Peter Godwin (singer)

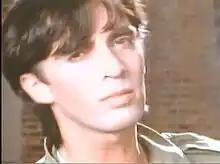

Peter Godwin is an English new wave musician. He was a member of the band Metro, as well as a solo artist and songwriter.